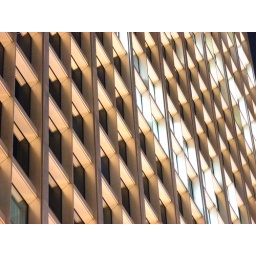
office tower near lake merritt in downtown oakland, california